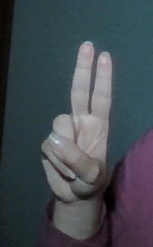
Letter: taa